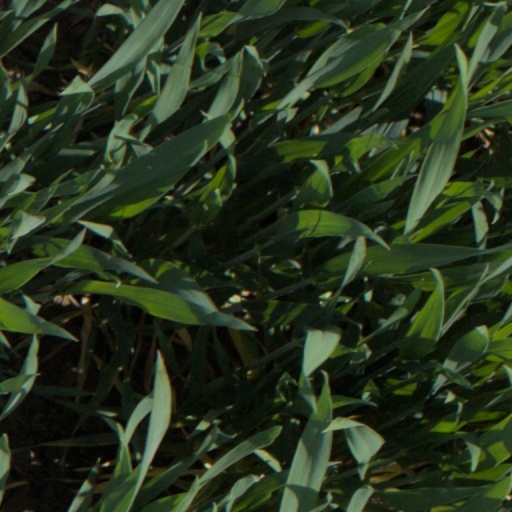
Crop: wheat